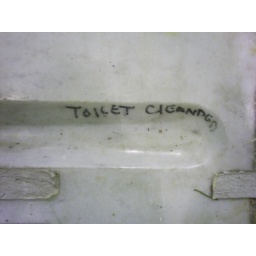
Former fish market in Northampton